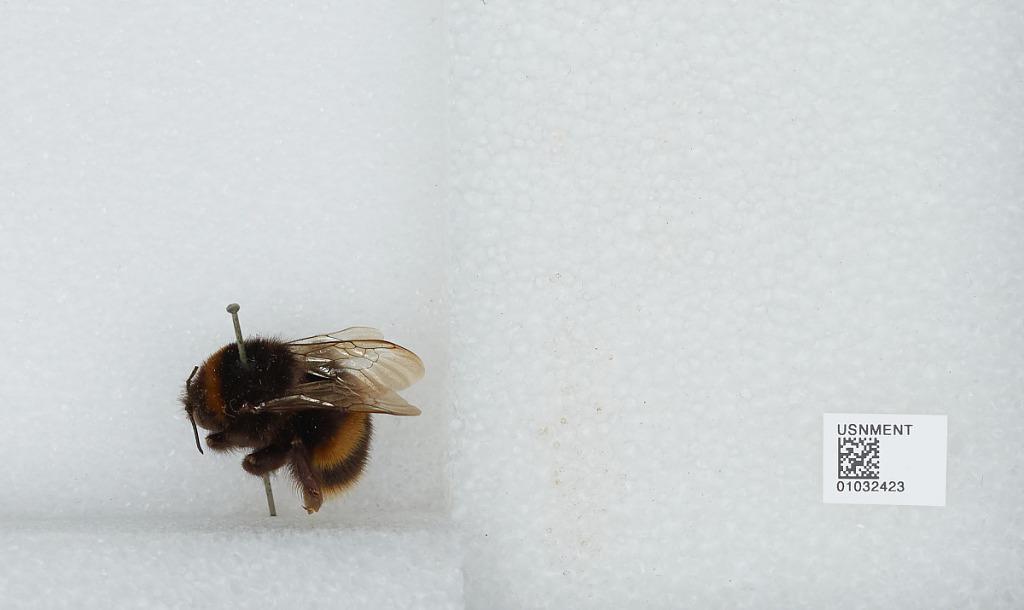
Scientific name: Bombus (Bombus) terrestris (Linnaeus)